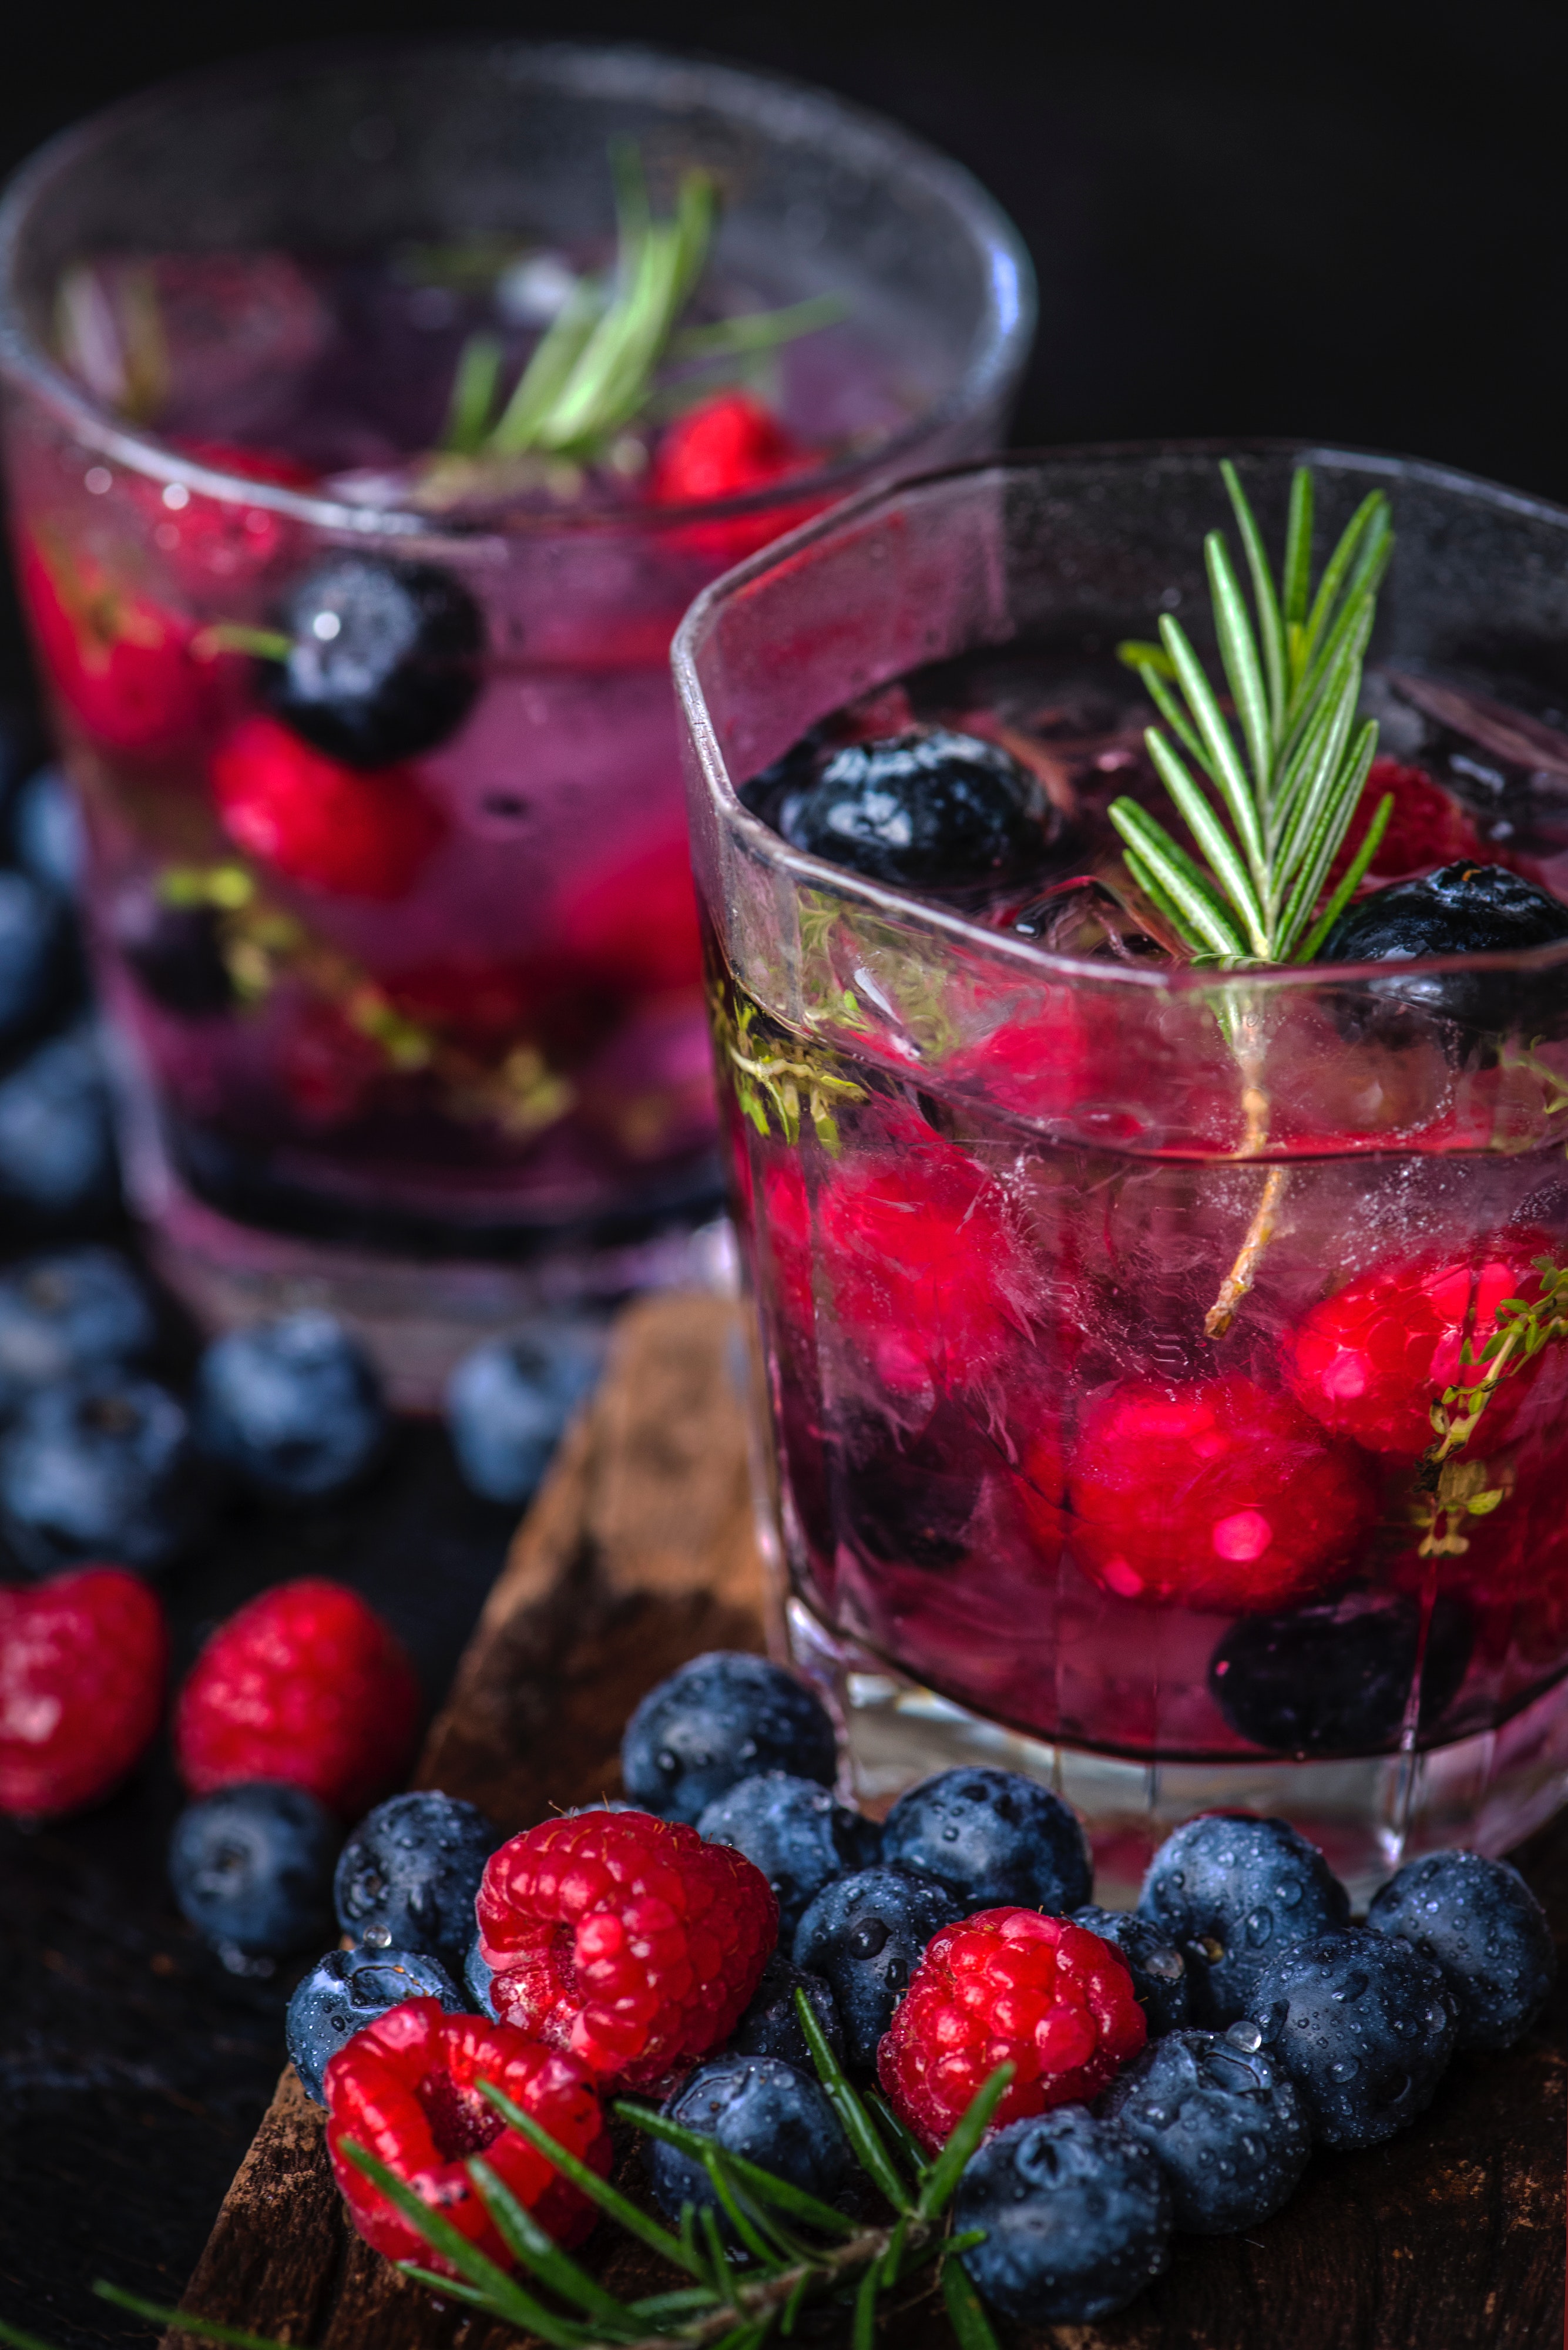
drink, fruit, berry, cocktail, frutti di bosco, superfood, non alcoholic beverage, wine cocktail, blueberry tea, cocktail garnish, punch, cranberry, shrub, blackberry, sangria, food